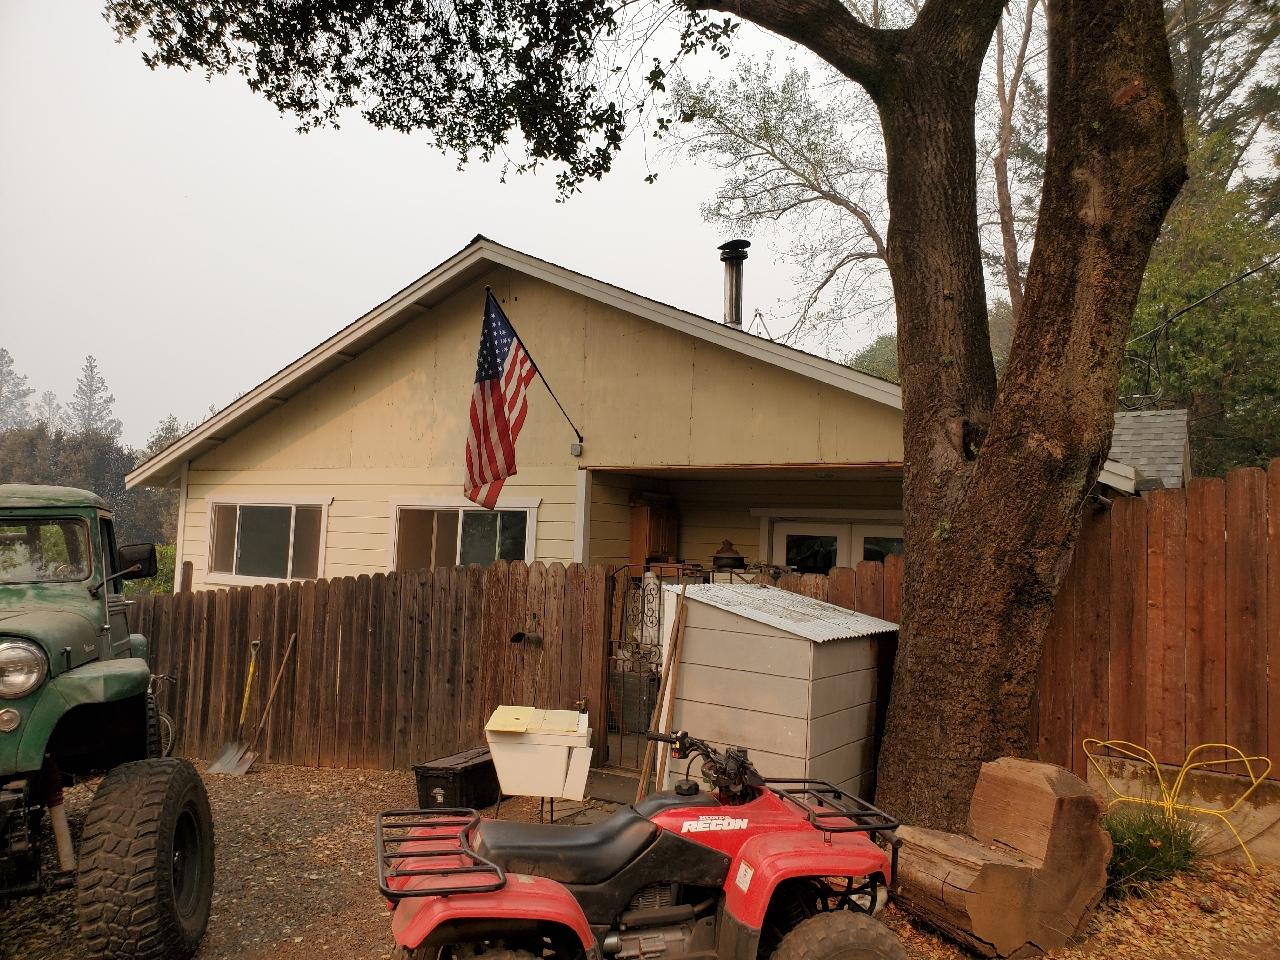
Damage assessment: no_damage